Mercedes-AMG

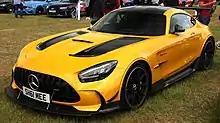
AMG GT Black Series

The 2008 S 63/CL 63/SL 63s that used the M156 engine at 518 horsepower edged out that of the S600/CL600/SL600, the latter powered by the 510 horsepower 5.5-liter twin-turbo V12, while also having a higher redline. However, the S600/CL600/SL600 is more expensive and has more torque at . The S 63/CL 63/SL 63, however, do have quicker acceleration times than their S600/CL600/SL600 counterparts and are the fastest in the lineup in 2014, due to the added weight and torque of the 65s, thus decreasing the 0-60 times and the handling limits.